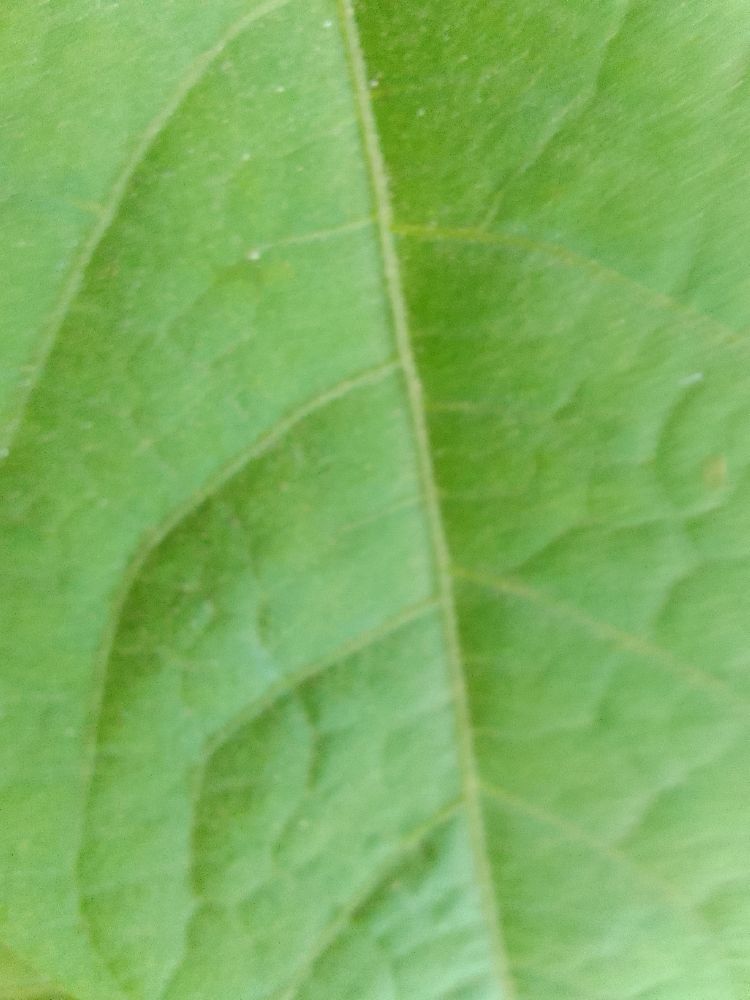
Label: healthy